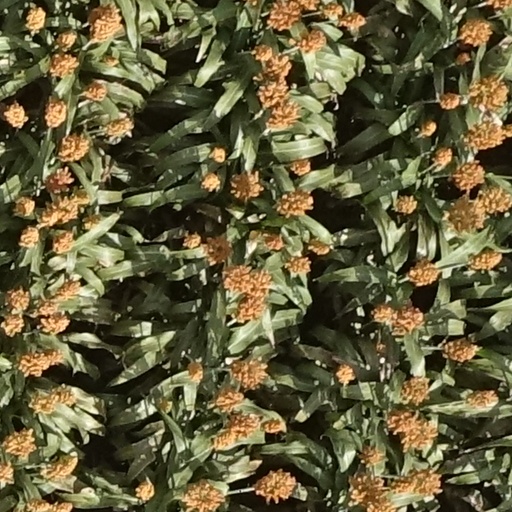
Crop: sorghum